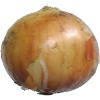
Label: Onion White 1